Frankenstein 90

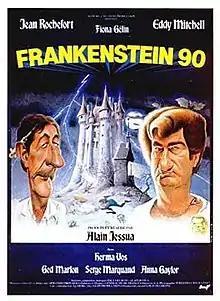

Frankenstein 90 is a 1984 French comedy film directed, produced and written by Alain Jessua. The film stars Jean Rochefort and Eddy Mitchell.